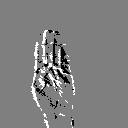
ASL letter: b